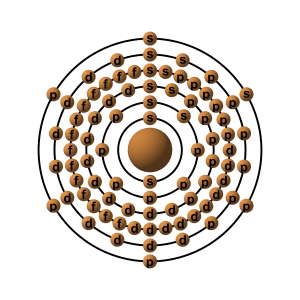
Polonium
Elektroner i hver skal: 2, 8, 18, 32, 18, 6. Klik for større billede.
Denne tegning forestiller elektronkonfigurationen i et poloniumatom: Den store kugle i midten forestiller atomkernen, og de små kugler er elektronerne. Bogstaverne på elektron-kuglerne angiver hvilken orbital de tilhører. Den brune farve markerer at polonium hører til halvmetallerne. Udarbejdet af Peo, og frigivet under samme GFDL-betingelser som Wikipedia som helhed.
Polonium er et grundstof med atomnummer 84 i det periodiske system, og har det kemiske symbol Po. Det har flere isotoper end noget andet grundstof og de er alle radioaktive. Eksempelvis er polonium-210 en alfakilde.